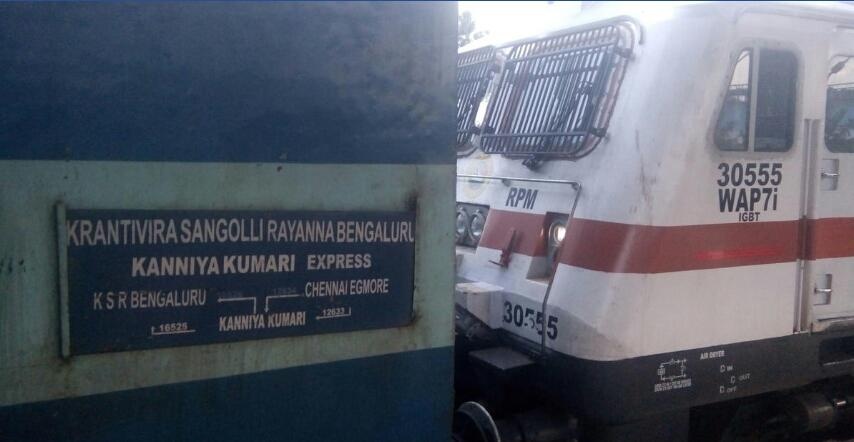
Adding